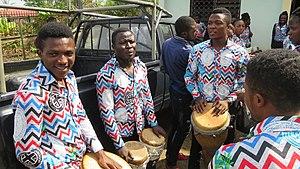
Buéa ou Buea est une ville du Cameroun qui se situe au pied du Mont Cameroun, un volcan en activité, à 1 000 mètres d'altitude. c'est la capitale de la région Sud-Ouest du pays.
La région du Nord-Ouest, qui constitue une partie du territoire du Southern Cameroons, est l'une des dix régions du Cameroun et l'une des deux régions anglophones du pays. Son chef-lieu est Bamenda.